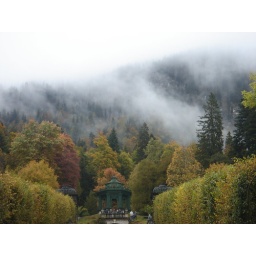
I really like how the clouds drift into the trees in these pictures